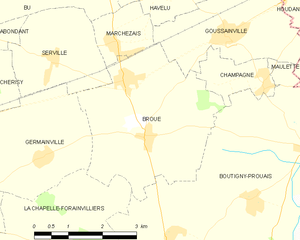
Carte de Broué et des communes limitrophes.
Broué est une commune française située dans le département d'Eure-et-Loir en région Centre-Val de Loire.